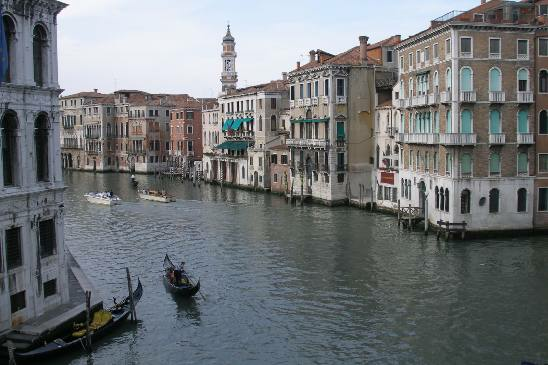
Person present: No